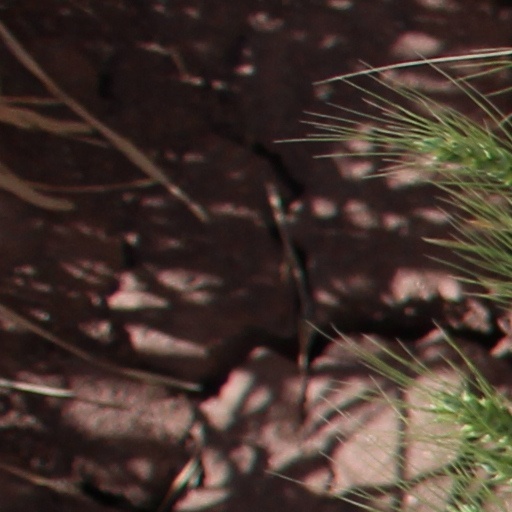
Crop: wheat